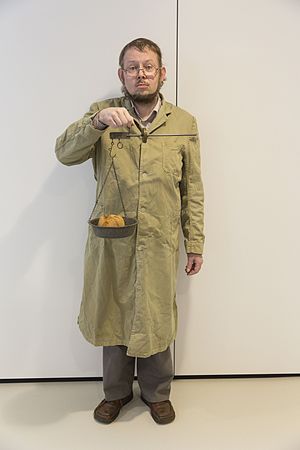
Bismervægt
Købmand med bismervægt.
Købmand med bismervægt
En bismervægt er stang med en krog eller en skål i den ene ende og et forskydeligt lod i den anden ende, vægten fungerer efter vægtstangsprincippet; den vejede genstands vægt kan aflæses ved loddets placering på stangen ved ligevægt. Tidligere blev spædbørn vejet af sundhedsplejersken med en bismervægt.